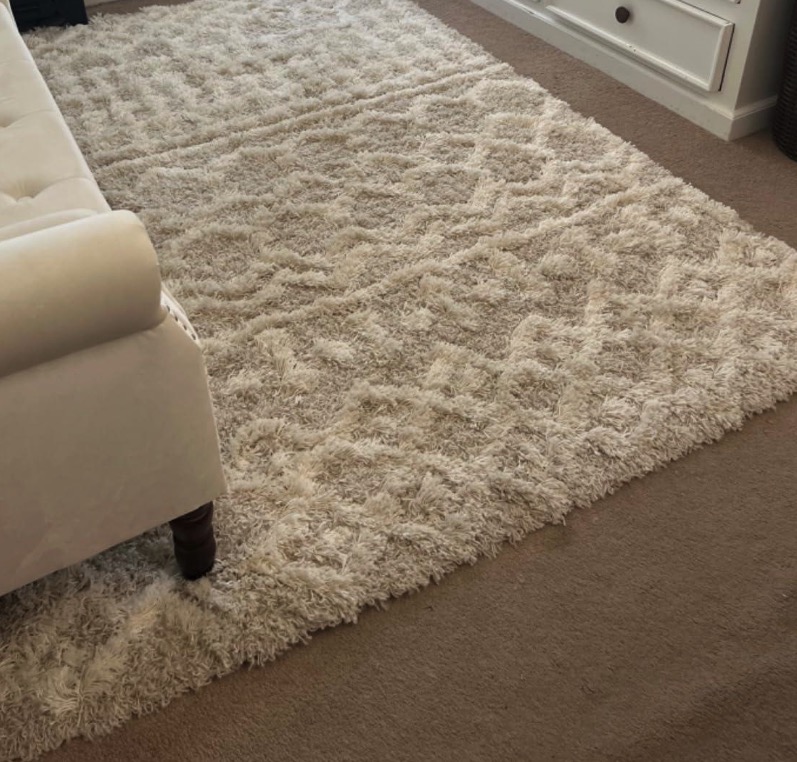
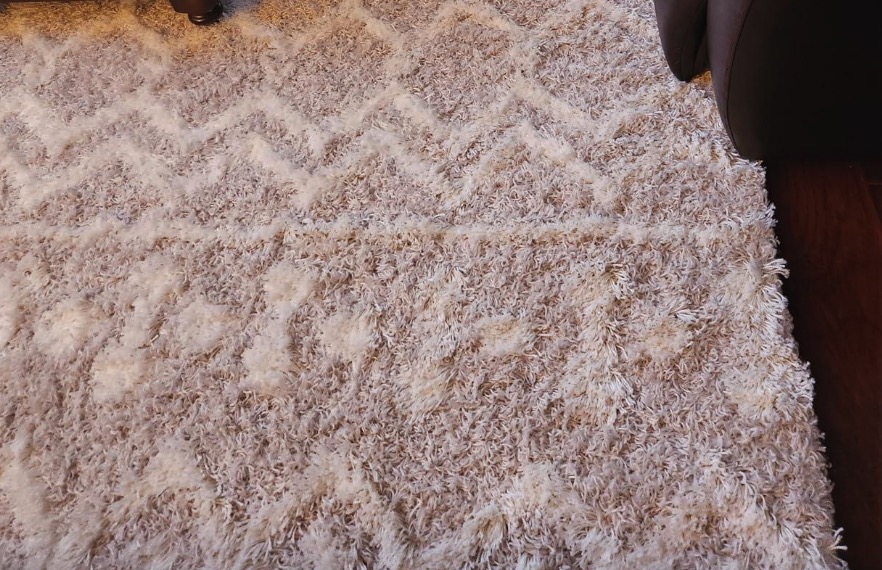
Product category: misc
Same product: yes